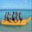
Label: ship